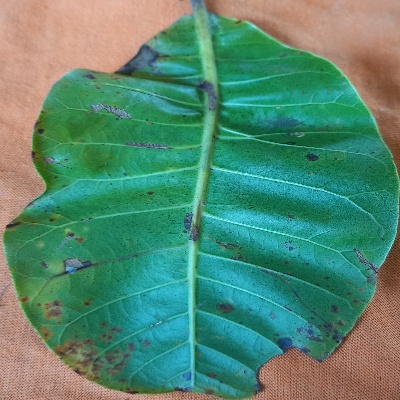
Crop: Cashew
Condition: anthracnose